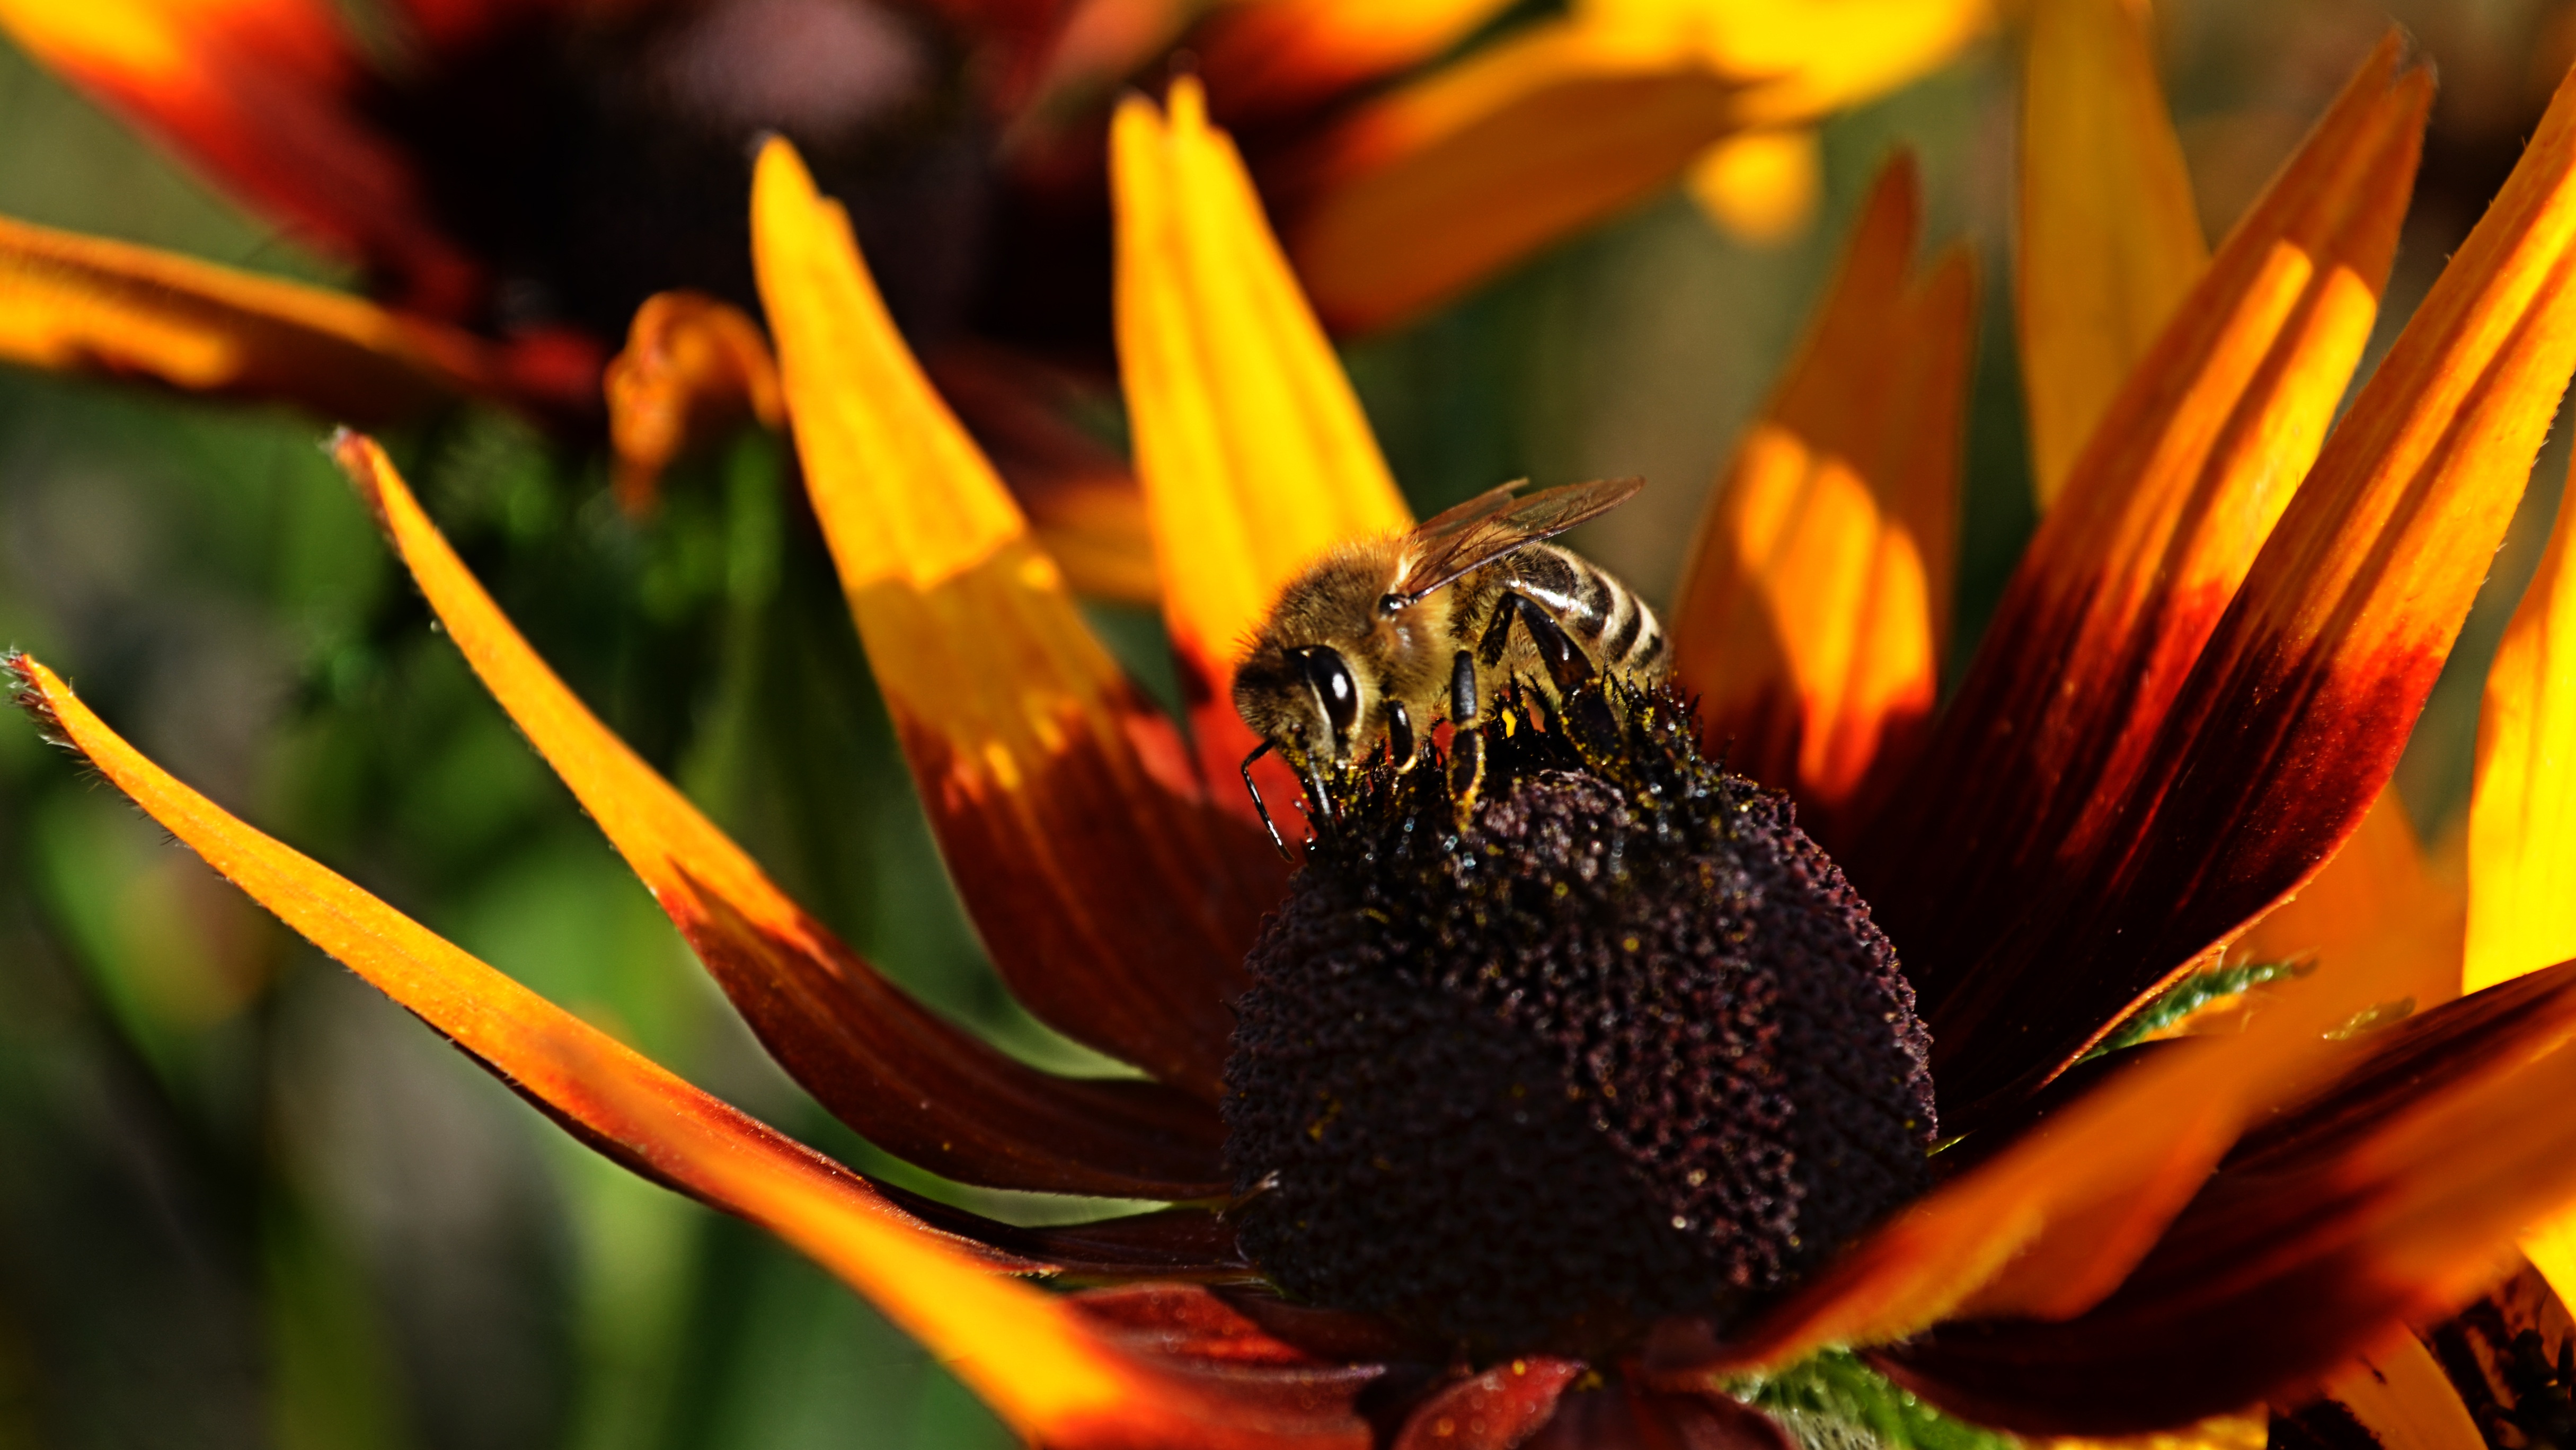
nature, plant, photography, flower, petal, pollen, insect, macro, autumn, botany, butterfly, yellow, flora, fauna, invertebrate, wildflower, close up, bee, detail, nectar, macro photography, flowering plant, honey bee, daisy family, pollinator, membrane winged insect